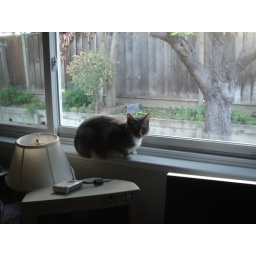
My cat Ash sitting above my monitors.